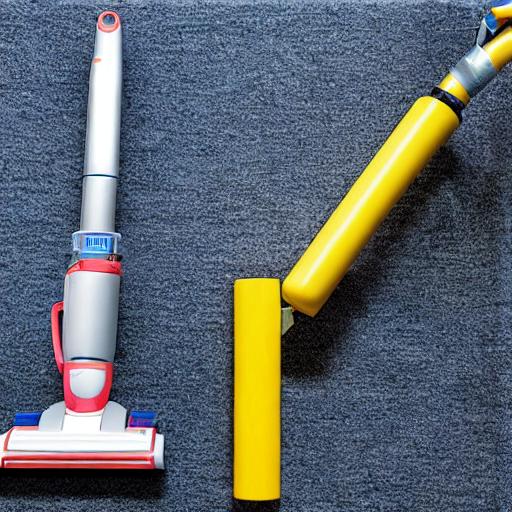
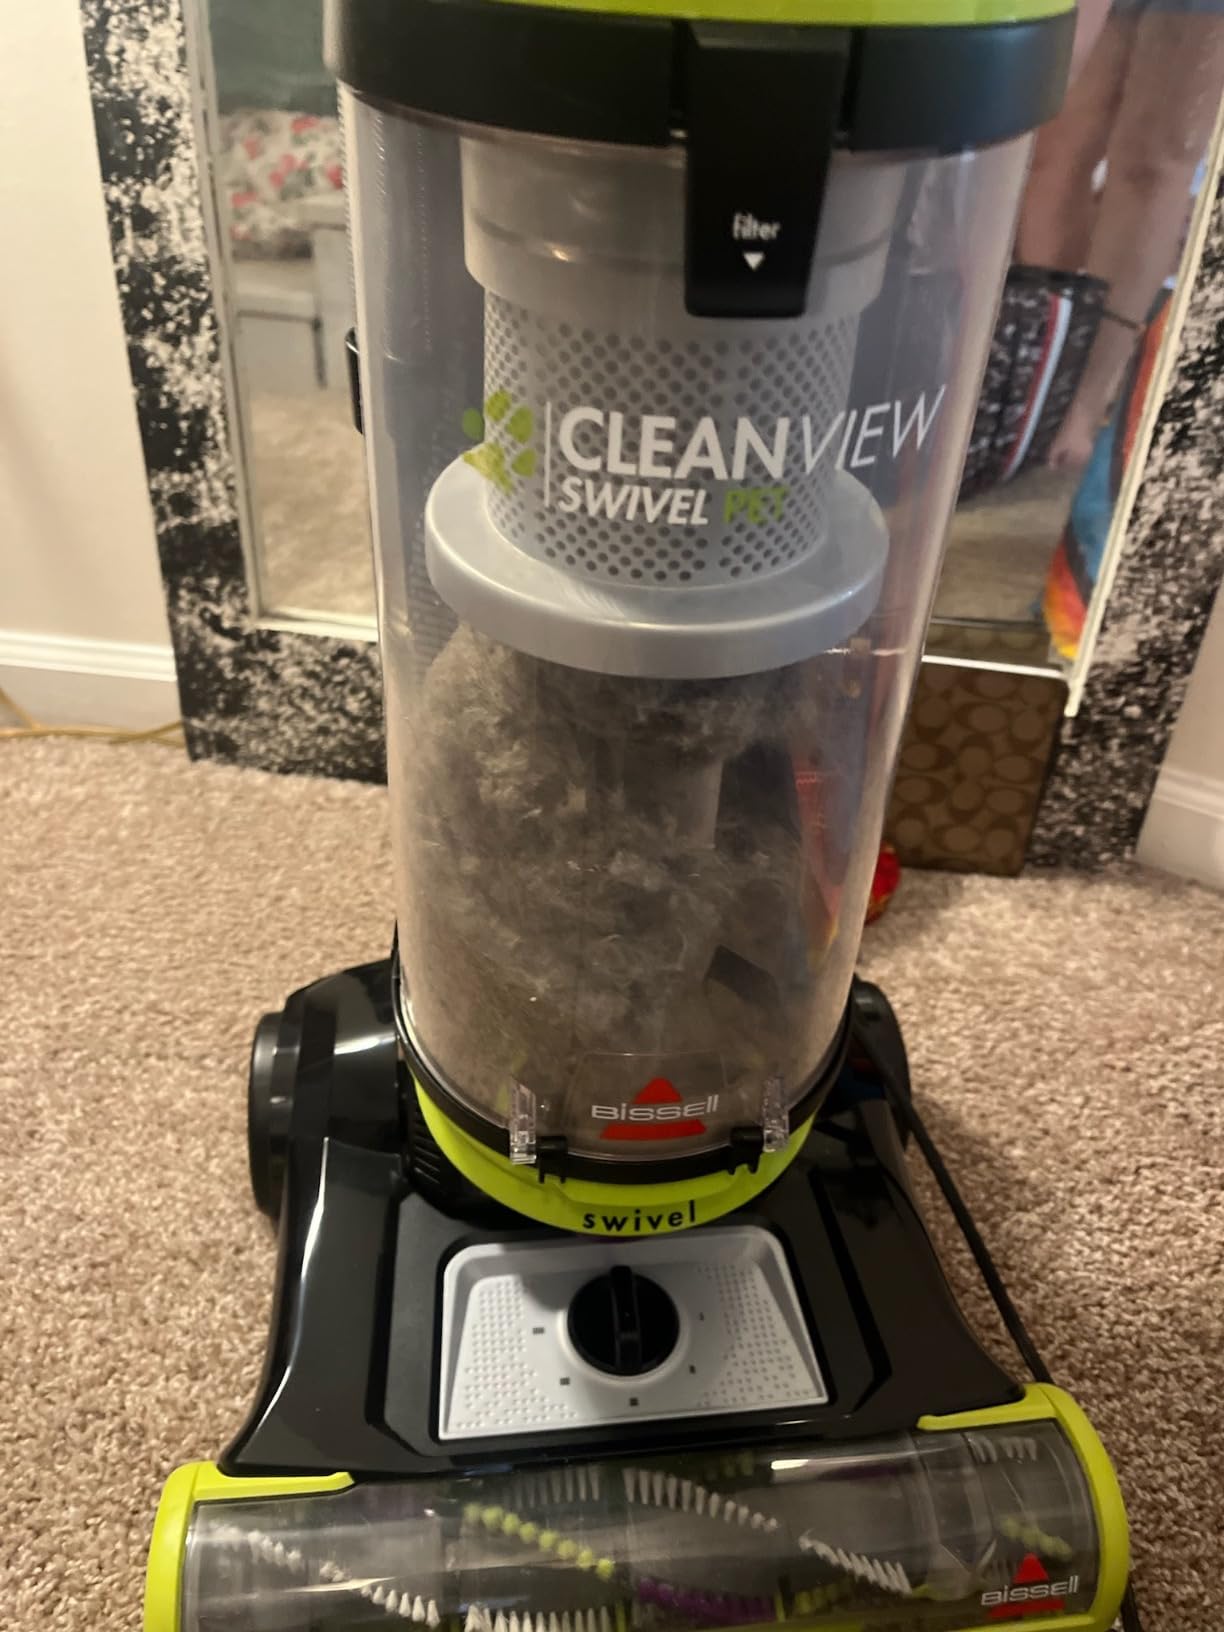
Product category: items_vacuum
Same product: no